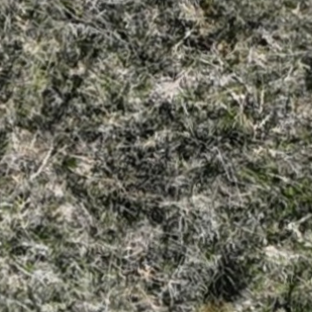
Month: october